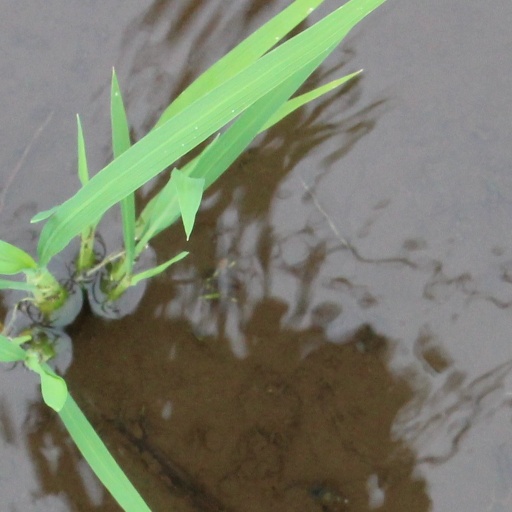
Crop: rice